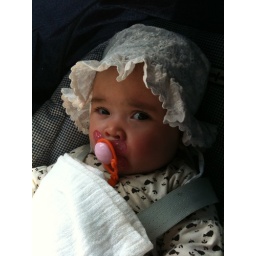
En voiture avec son chapeau / in the car wearing hat